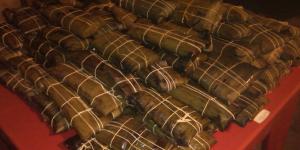
hallacas maracuchas criollas y venezolanas